Kiltsi Manor

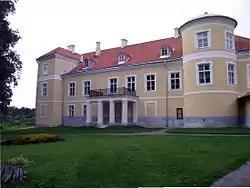
View of Kiltsi Manor from the right

Kiltsi Manor (also known as Schloß Aß, Schloss Ass, or Gilsenhof) is a knight’s manor in Väike-Maarja Parish, present day Lääne-Viru County, Estonia. It is number 16079 on the Estonian State Register of Cultural Monuments.